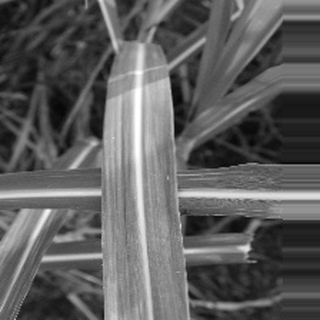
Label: sugarcane_bacterial_blight